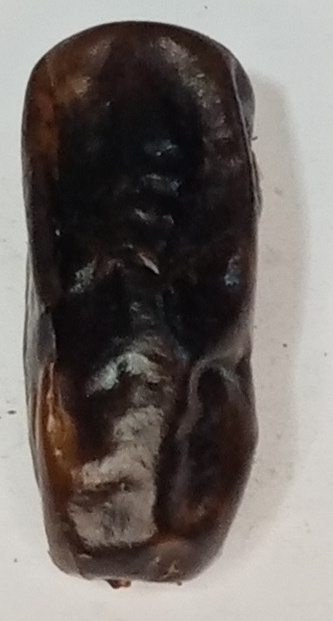
Variety: gajar
Size: small
Grade: grade-1